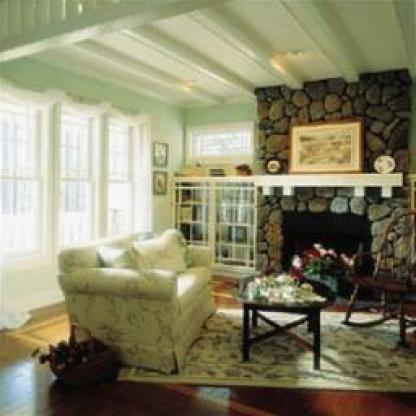
Scene: Indoor